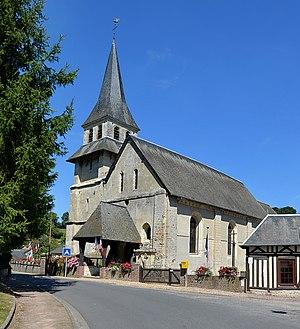
Clarbec (Calvados)
Clarbec est une commune française, située dans le département du Calvados en région Normandie, peuplée de 360 habitants.